Platamon

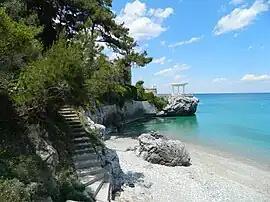
Platamon

Platamon, or Platamonas ("Platamónas"), is a town and sea-side resort in south Pieria, Central Macedonia, Greece. Platamon has a population of about 2,000 permanent inhabitants. It is part of the Municipal unit of East Olympos of the Dio-Olympos municipality.